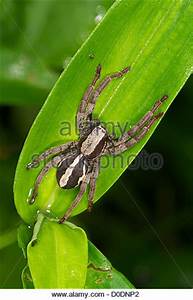
Label: ragno